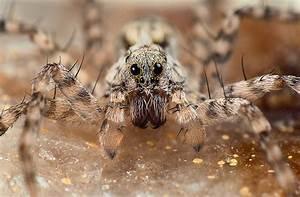
spider